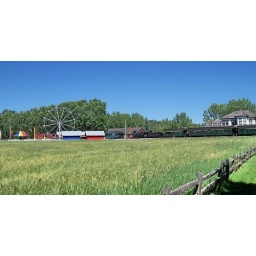
Fair ground and steam train at Fort Edmonton Historic Park in Edmonton, Alberta. July 2008.